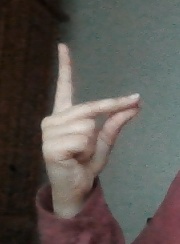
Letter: ta